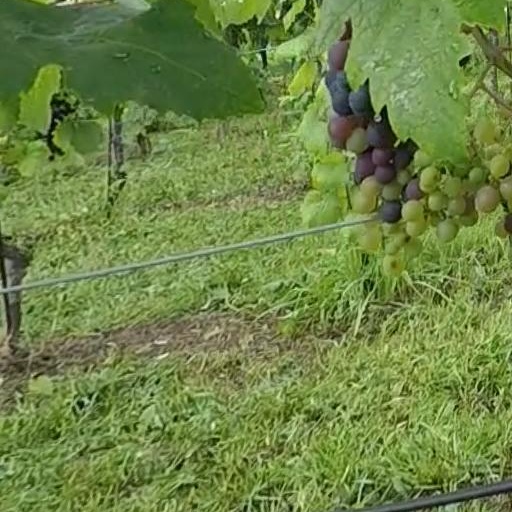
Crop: grape